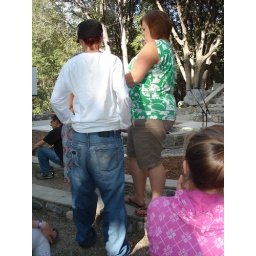
cariann had to be a boy in a skit, so she wore dodger's pants XD